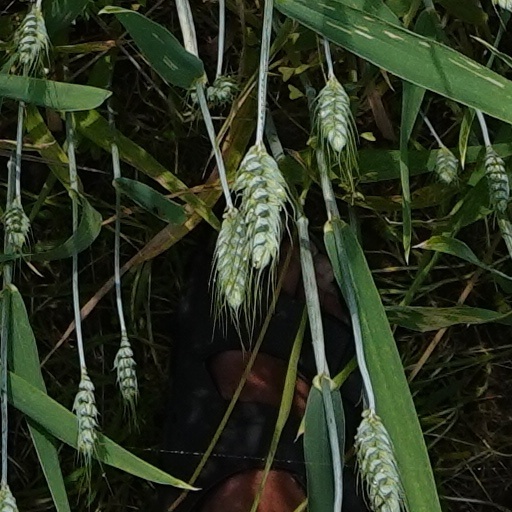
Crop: wheat